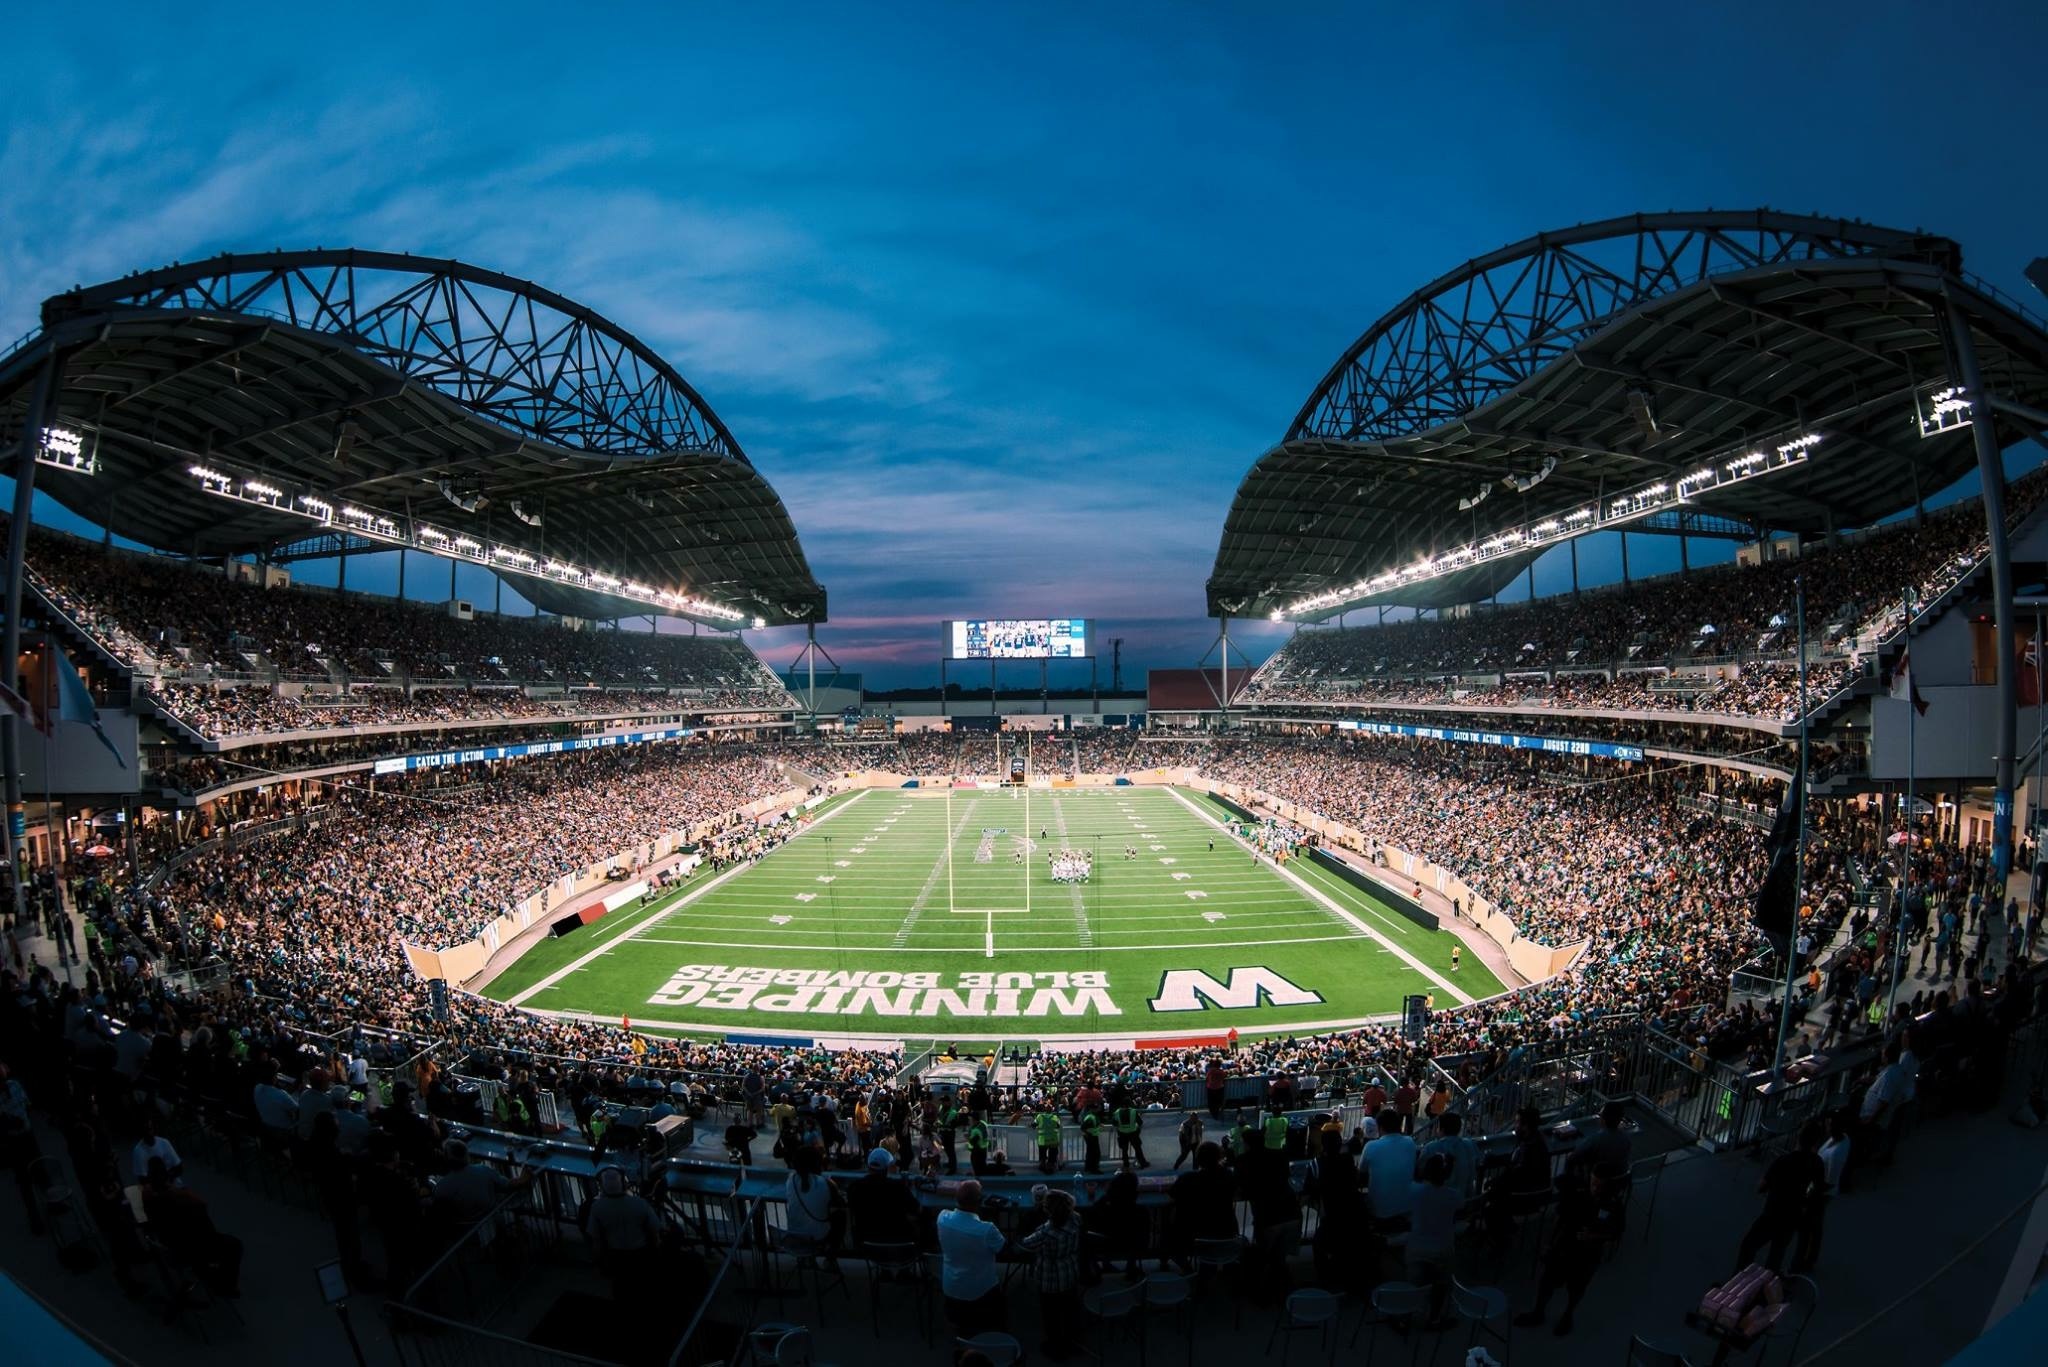
structure, football, stadium, baseball field, arena, winnipeg, race track, football stadium, baseball park, geographical feature, sport venue, soccer specific stadium